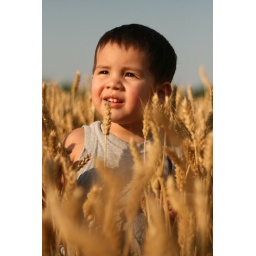
Mathias inside a field near the house